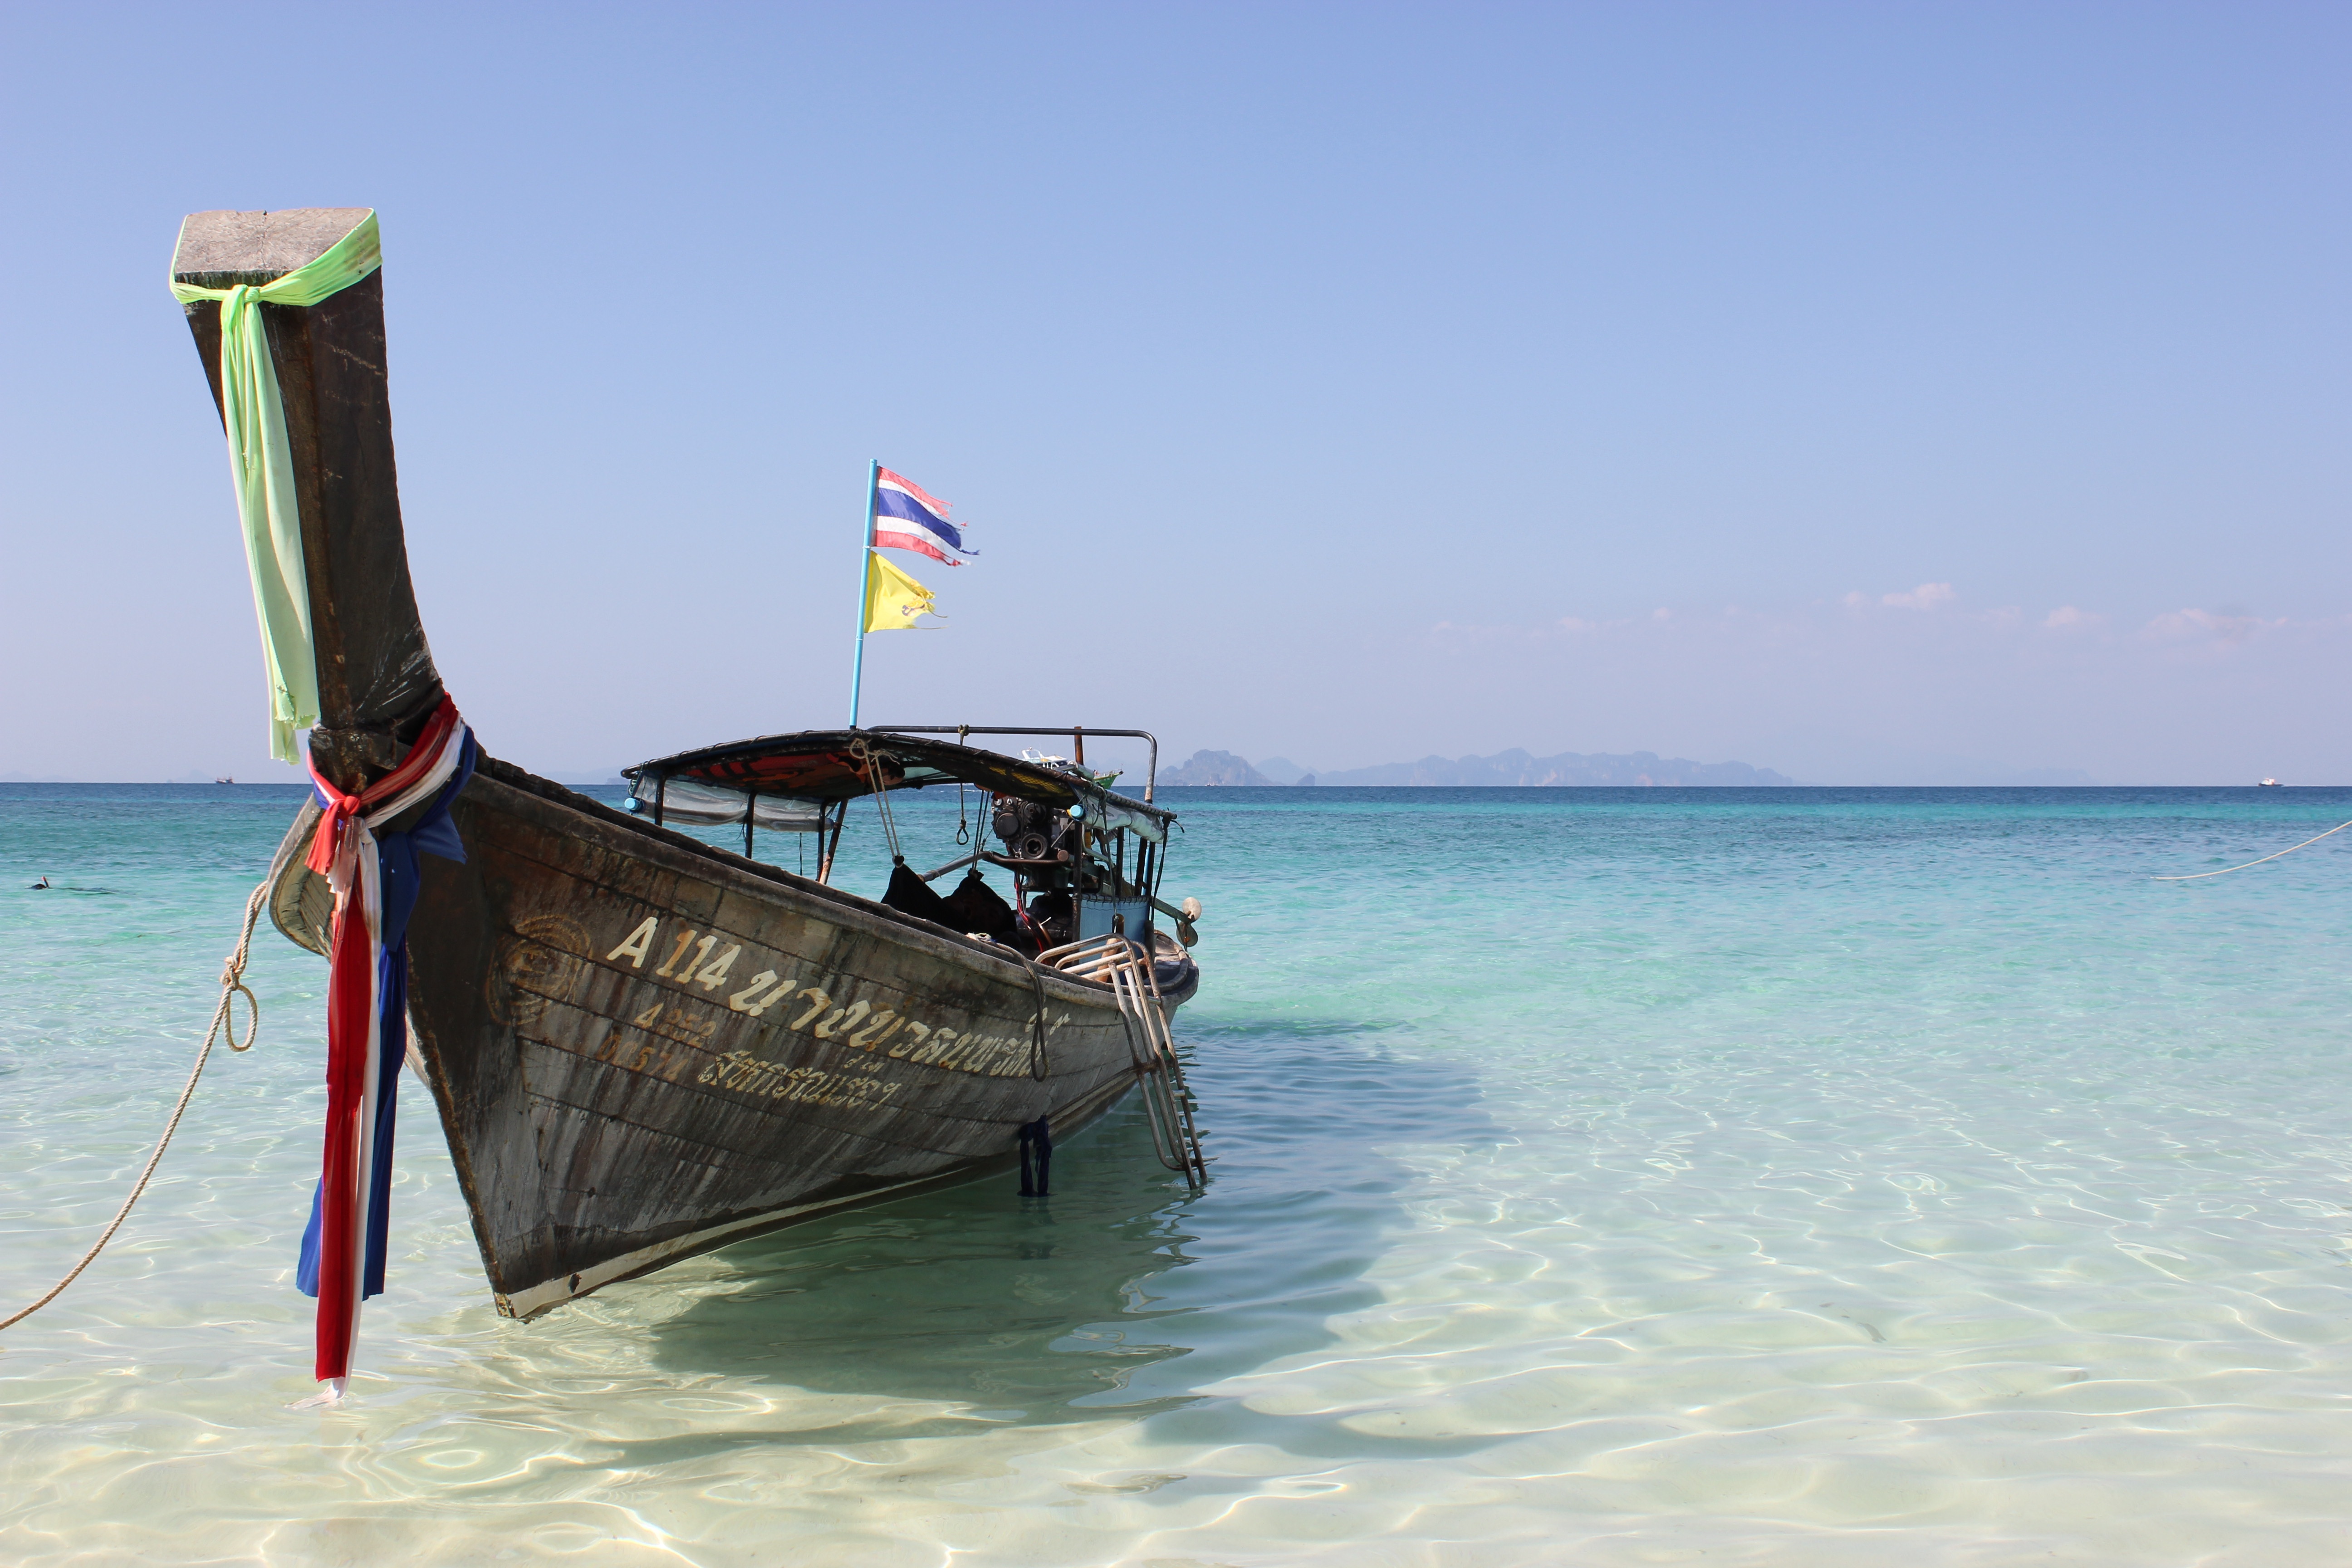
beach, sea, coast, water, ocean, white, boat, wave, wind, ship, vacation, boot, vehicle, sailing, bay, sailboat, thailand, sports, boating, windsurfing, sail, watercraft, windsports